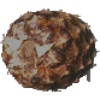
Label: Pineapple 1